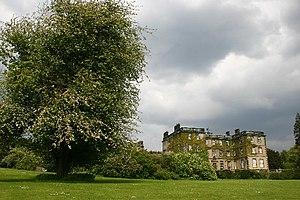
L'amiral Harry Powlett, 6ᵉ duc de Bolton, PC était un noble britannique et un officier de marine.
Charles Paulet, 1ᵉʳ duc de Bolton PC, JP était un noble anglais, fils de John Paulet, et de sa première femme, Jane Savage.